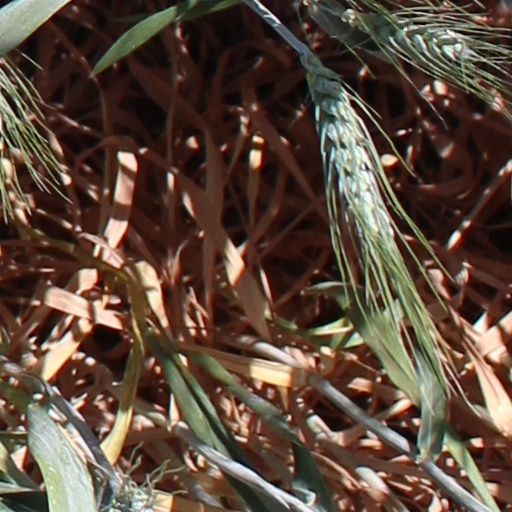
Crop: wheat